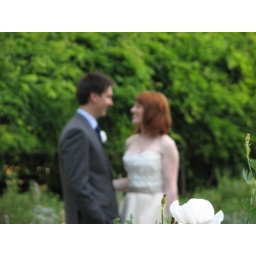
white flower - with couple in the background